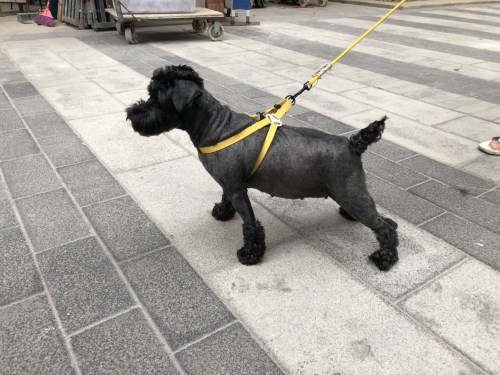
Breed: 2342-n000102-miniature_schnauzer